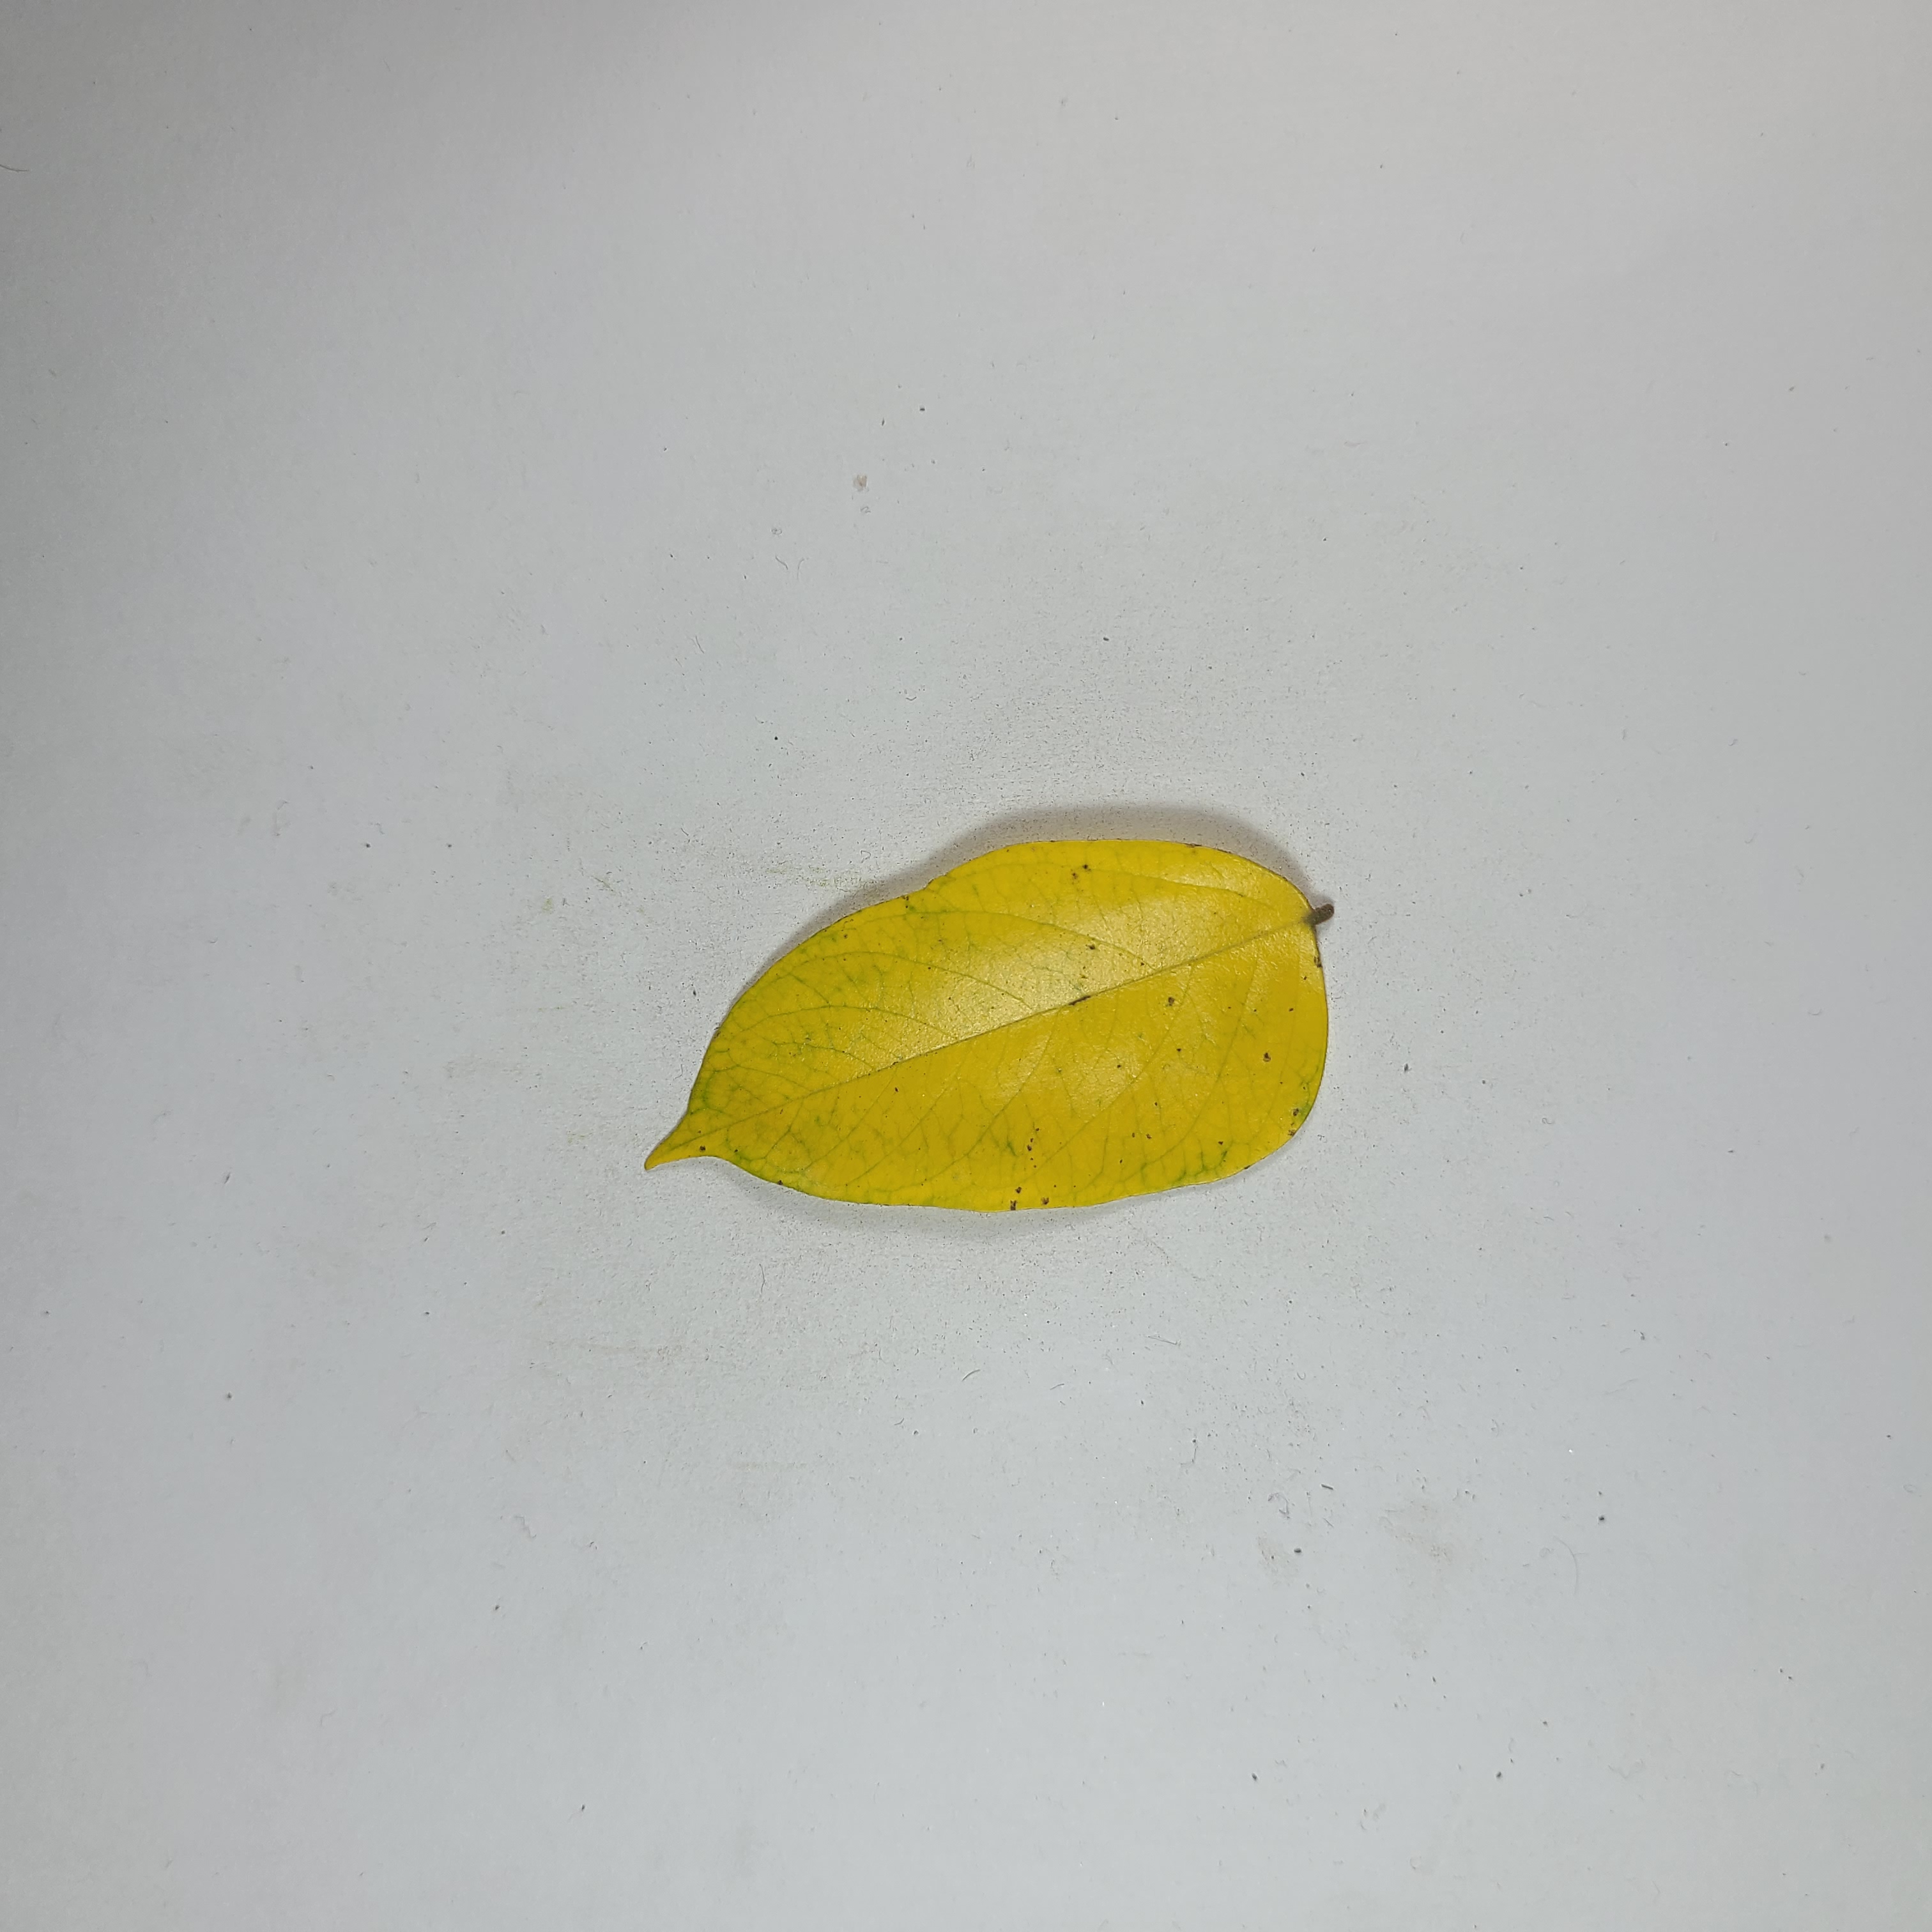
Label: Yellow Leaves